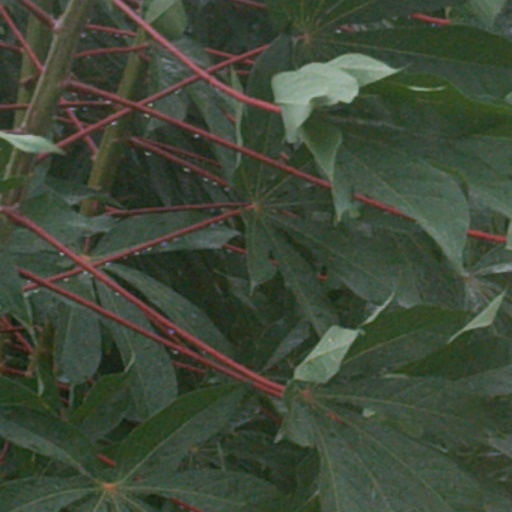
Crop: cassava